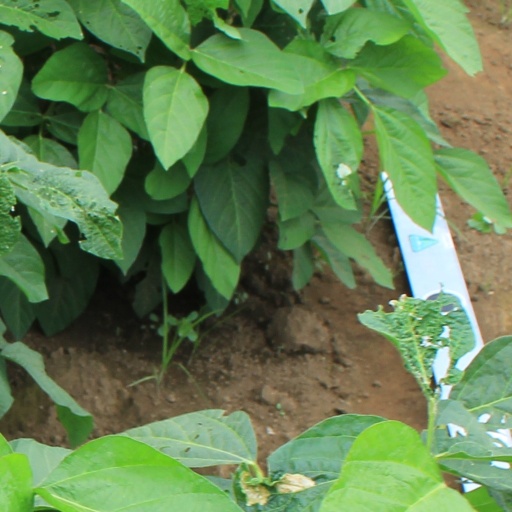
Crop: soybean